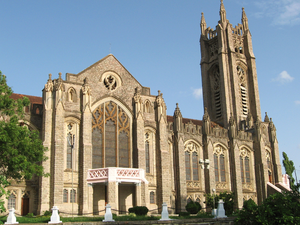
Le district de Medak est un district situé dans l'ouest de l'État du Télangana.